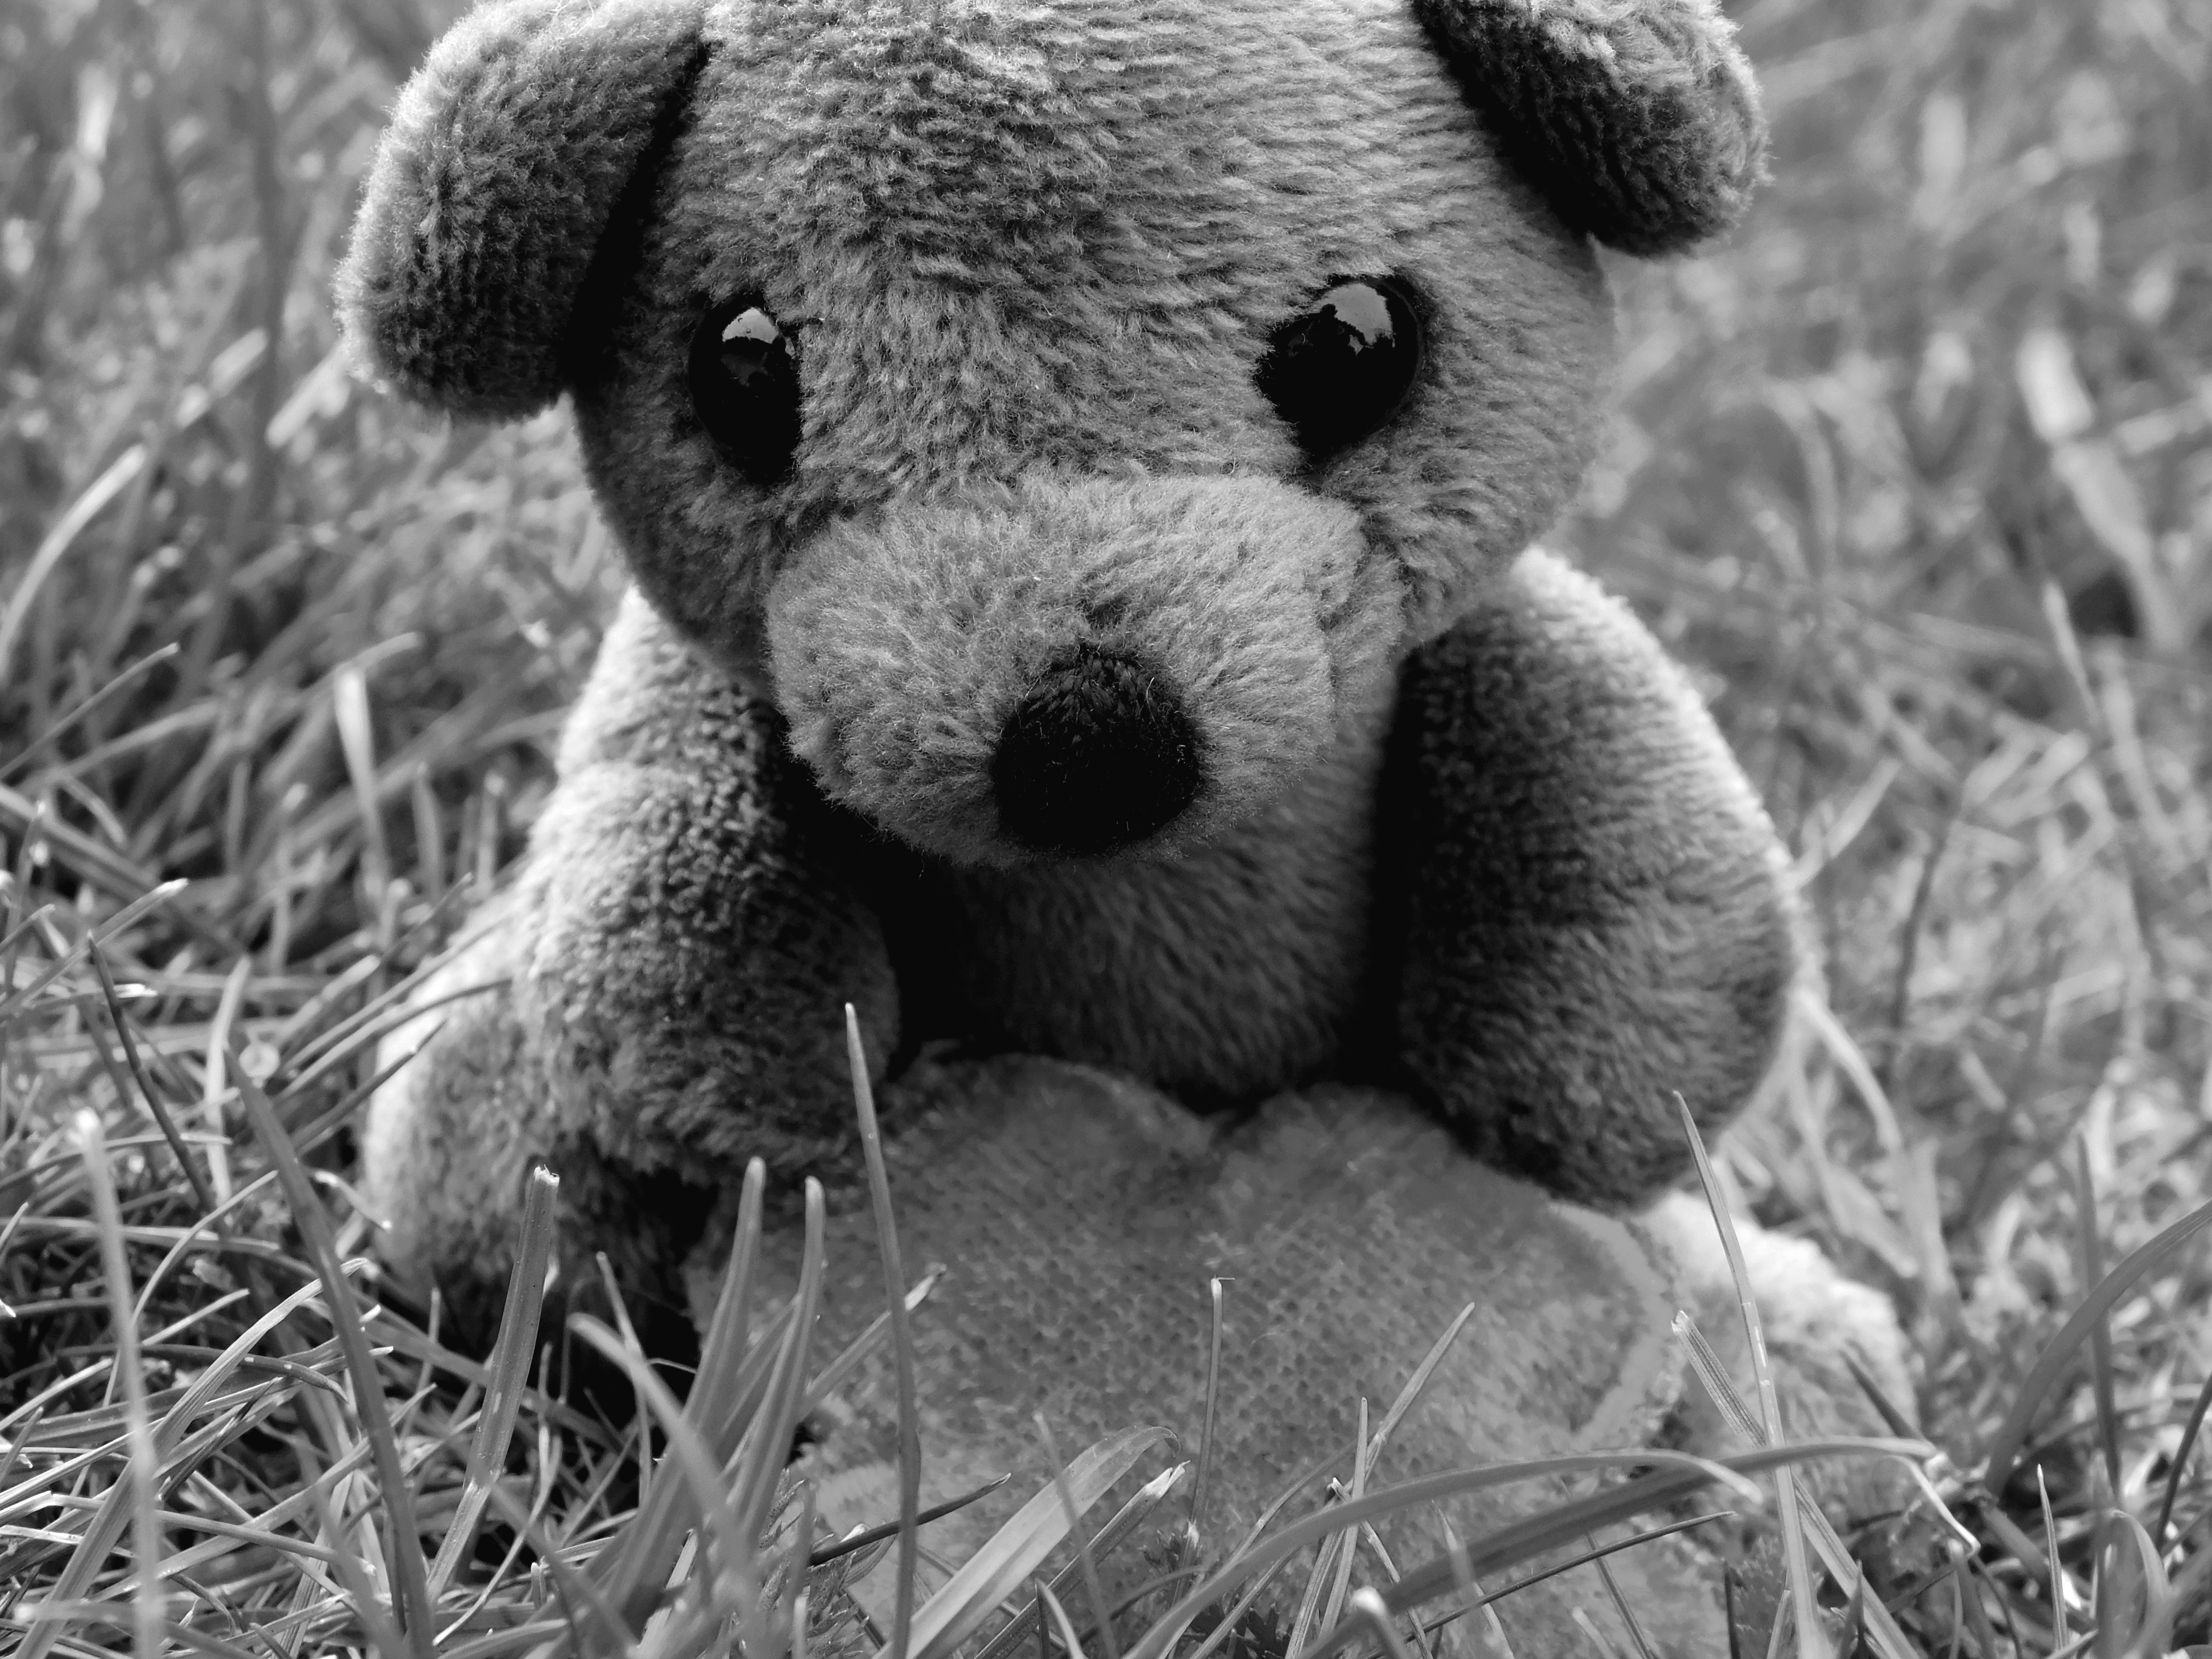
black and white, cute, bear, wildlife, mammal, monochrome, teddy bear, sad, toys, vertebrate, mascot, koala, marsupial, teddy, soft toy, furry teddy bear, in the grass, teddy in the grass, teddy is sitting, black and white teddy, teddy bear in the grass, sitting teddy bear, plush animal in the grass, plush bear in the grass, sitting plush bear, sitting plush toy, mascot in the grass, mascot sits, black and white teddy bear, black and white mascot, black and white plush bear, black and white plush toy, toy black and white, teddy bear portrait, teddy portrait, plush bear portrait, plush animal portrait, monochrome photography